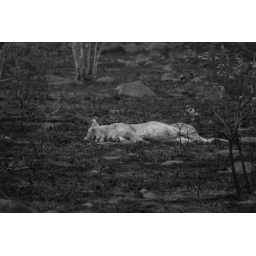
A Lioness sleeping on burnt grass and eating an Elephant juvenile burnt by the fires.